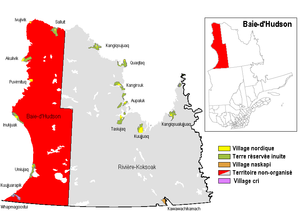
Baie-d'Hudson est un territoire non organisé faisant partie de l'administration régionale Kativik située dans la région administrative du Nord-du-Québec au Québec